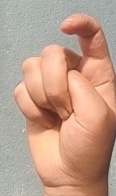
ASL sign: X